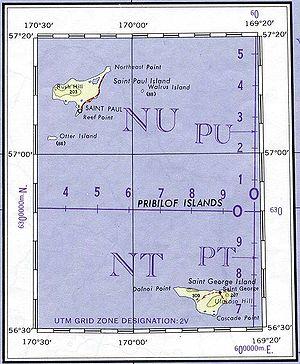
Les îles Pribilof sont un archipel de l'Alaska, constitué de 4 îles volcaniques. Elles sont situées dans la mer de Béring, à environ 300 km au nord de l'île aléoutienne d'Unalaska et 300 km au sud du cap Newenham, point continental le plus proche de la côte de l'Alaska.
Gavriil Loguinovitch Pribylov ou anciennement Pribilof est un navigateur russe.